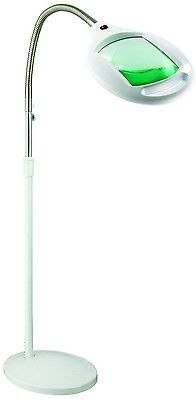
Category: lamp